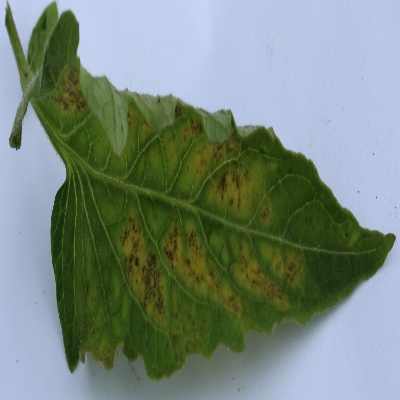
Crop: Tomato
Condition: septoria leaf spot